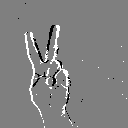
ASL letter: v